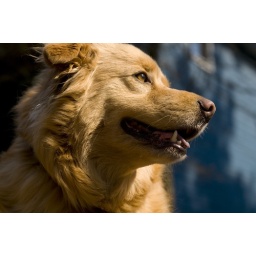
Searching for orange and it was following me around all day. My favorite golden bear.